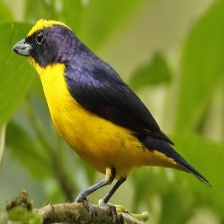
Species: ANTILLEAN EUPHONIA
Scientific name: EUPHONIA MUSICA